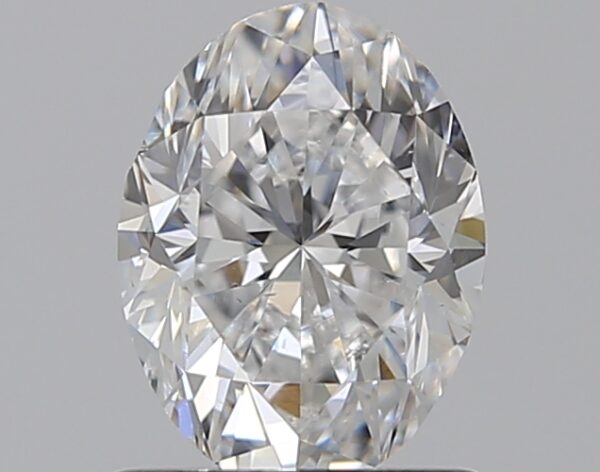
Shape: oval
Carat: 1
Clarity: SI1
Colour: D
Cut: GD
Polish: EX
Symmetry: GD
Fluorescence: ST
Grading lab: GIA
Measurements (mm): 7.2 x 5.45 x 3.8